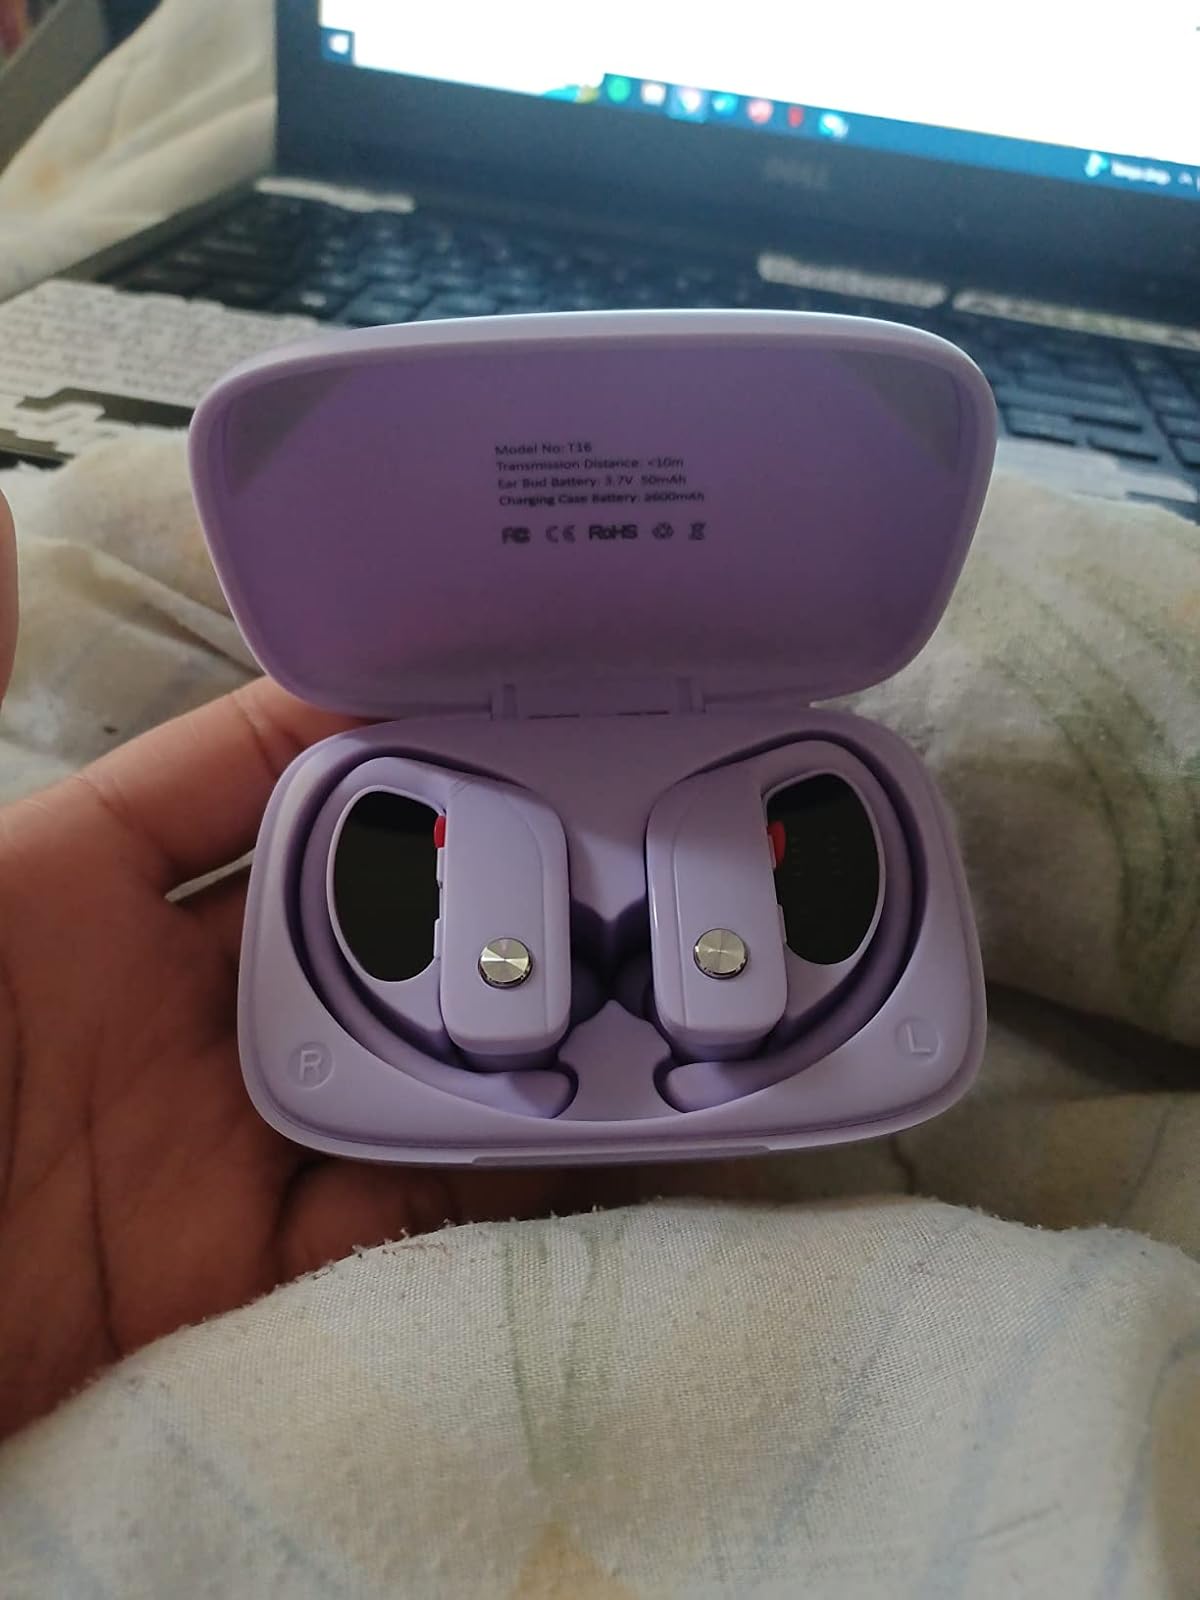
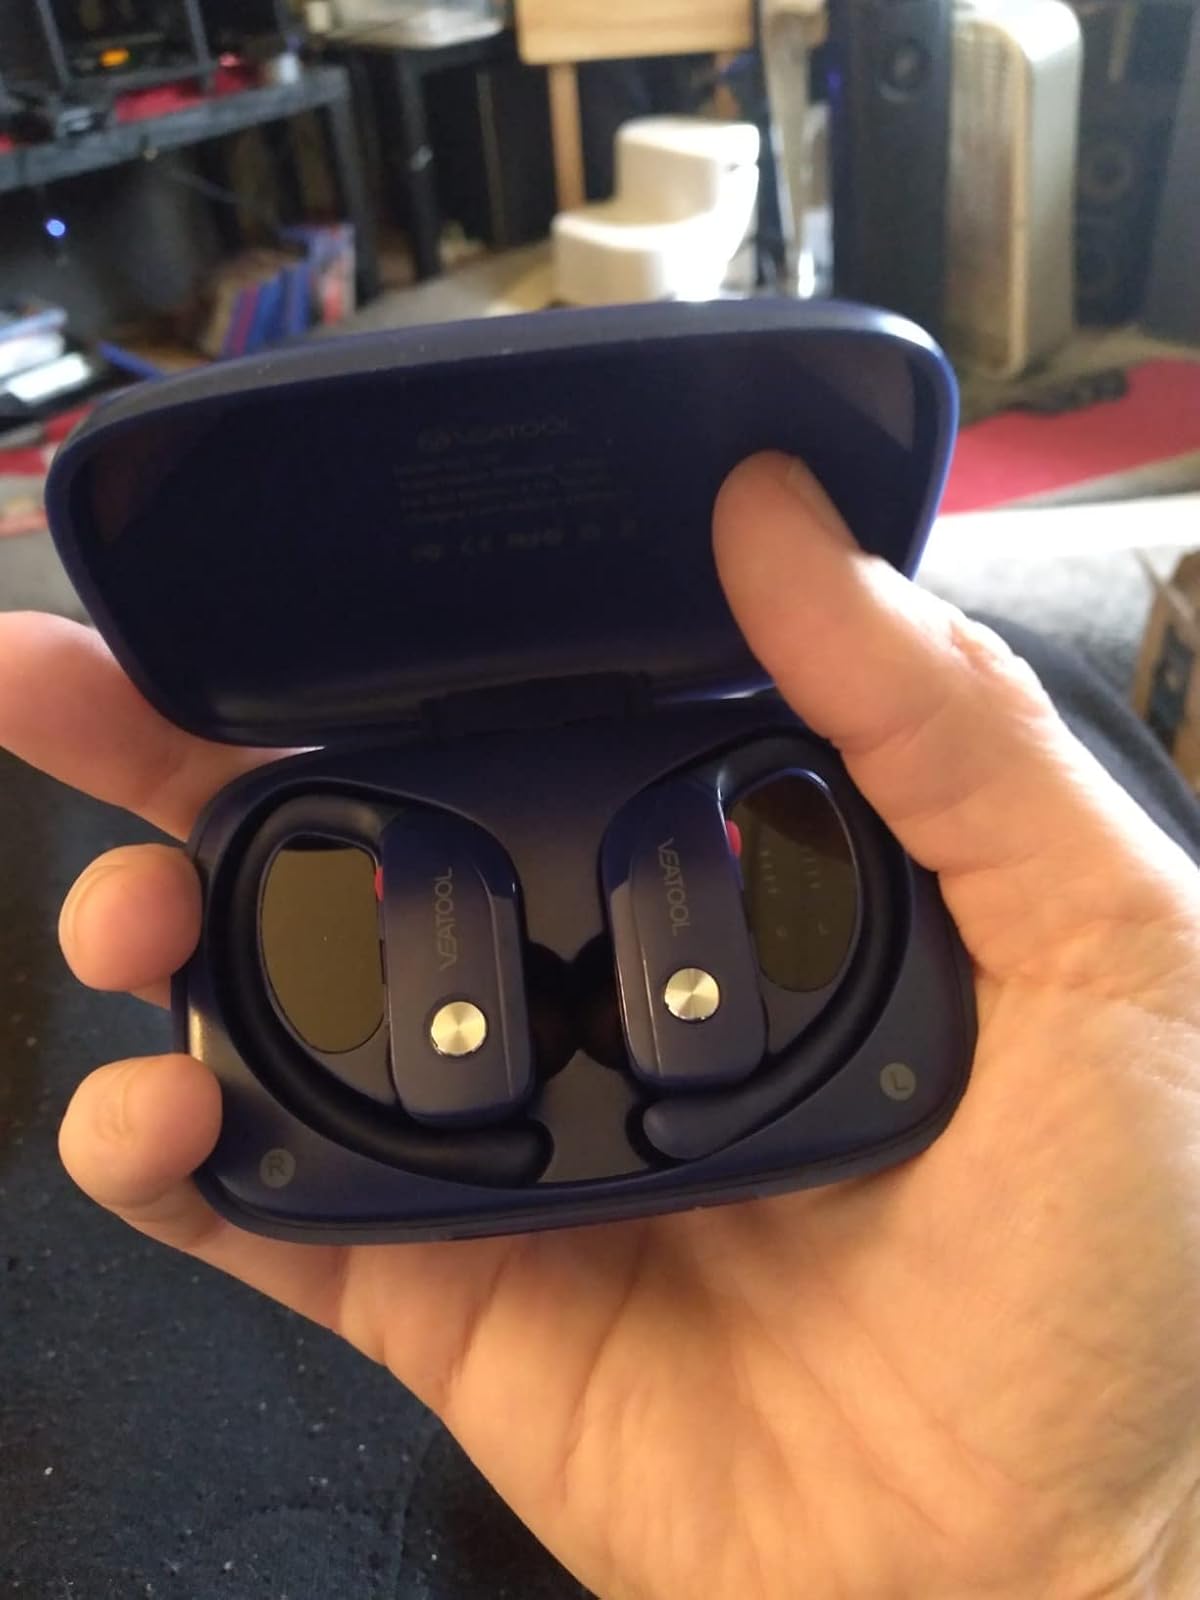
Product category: earbuds
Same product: no